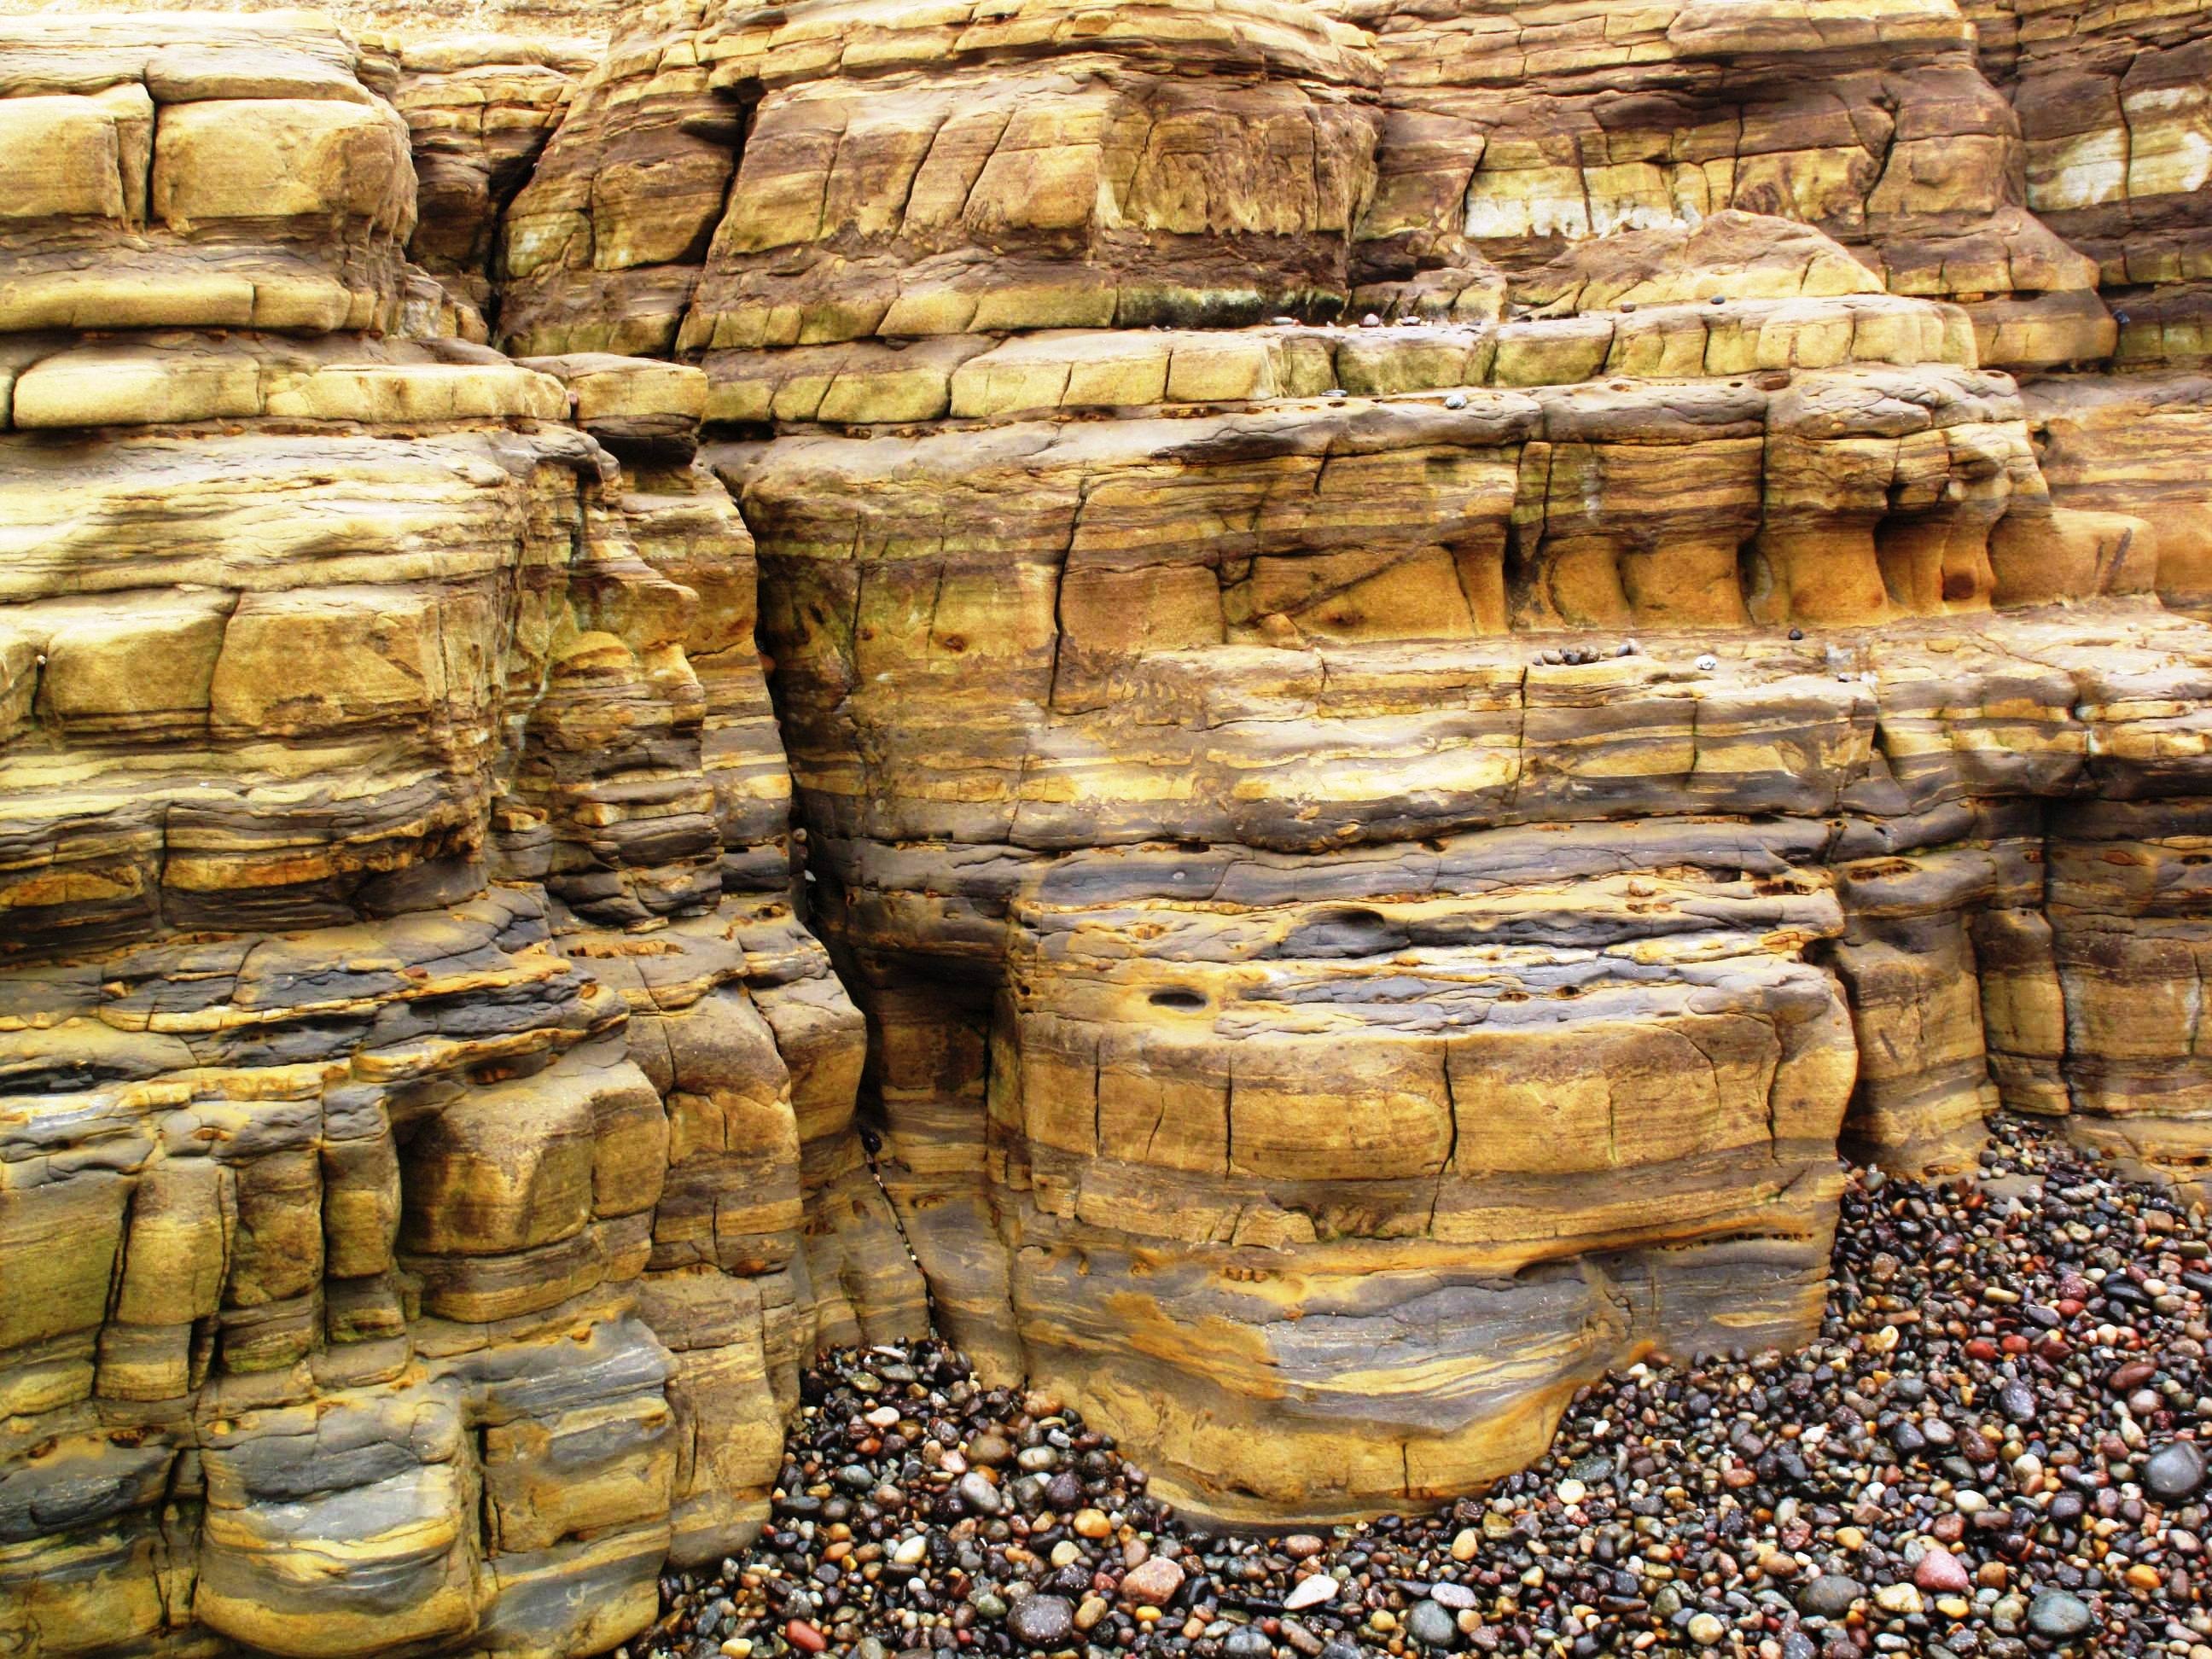
beach, rock, wood, trunk, wall, stone wall, lumber, material, rocks, ca, archaeological site, weston beach, ancient history